Portable stove

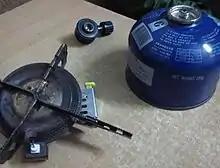
The parts of portable gas stove—gas cartridge, burner and regulator

A portable stove is a cooking stove specially designed to be portable and lightweight, used in camping, picnicking, backpacking, or other use in remote locations where an easily transportable means of cooking or heating is needed. Portable stoves can be used in diverse situations, such as for outdoor food service and catering and in field hospitals.